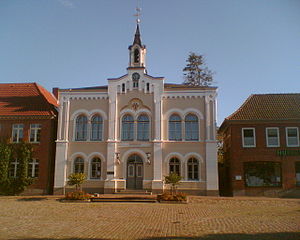
Oldenburg in Holstein
Rådhuset i Oldenburg
Oldenburg in Holstein er en amtsfri by og kommune i det nordlige Tyskland, beliggende under Kreis Østholsten i delstaten Slesvig-Holsten. Byen ligger ved Østersøen, omtrent 50 km mod nord i luftlinje fra Lübeck. Kommunen omkranses af amtet Oldenburg-Land, men er ikke en del af dette.